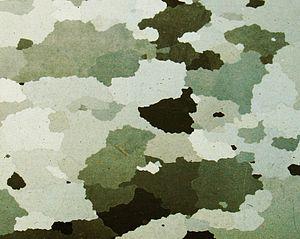
Le terme fer doux désigne à la fois le fer et l'acier doux. La principale propriété de ce fer est qu'il s'aimante facilement et perd rapidement sa capacité d'aimantation une fois qu'il n'est plus soumis à un champ magnétique.
En minéralogie, le terme texture désigne une orientation préférentielle des cristallites d'un matériau polycristallin.
Un polycristal ou matériau polycristallin est un matériau solide constitué d'une multitude de petits cristaux appelés cristallites de taille, de forme et d'orientation variées, séparés par des joints de grains. A l'opposé, un monocristal ou matériau monocristallin est constitué d'un unique cristal.